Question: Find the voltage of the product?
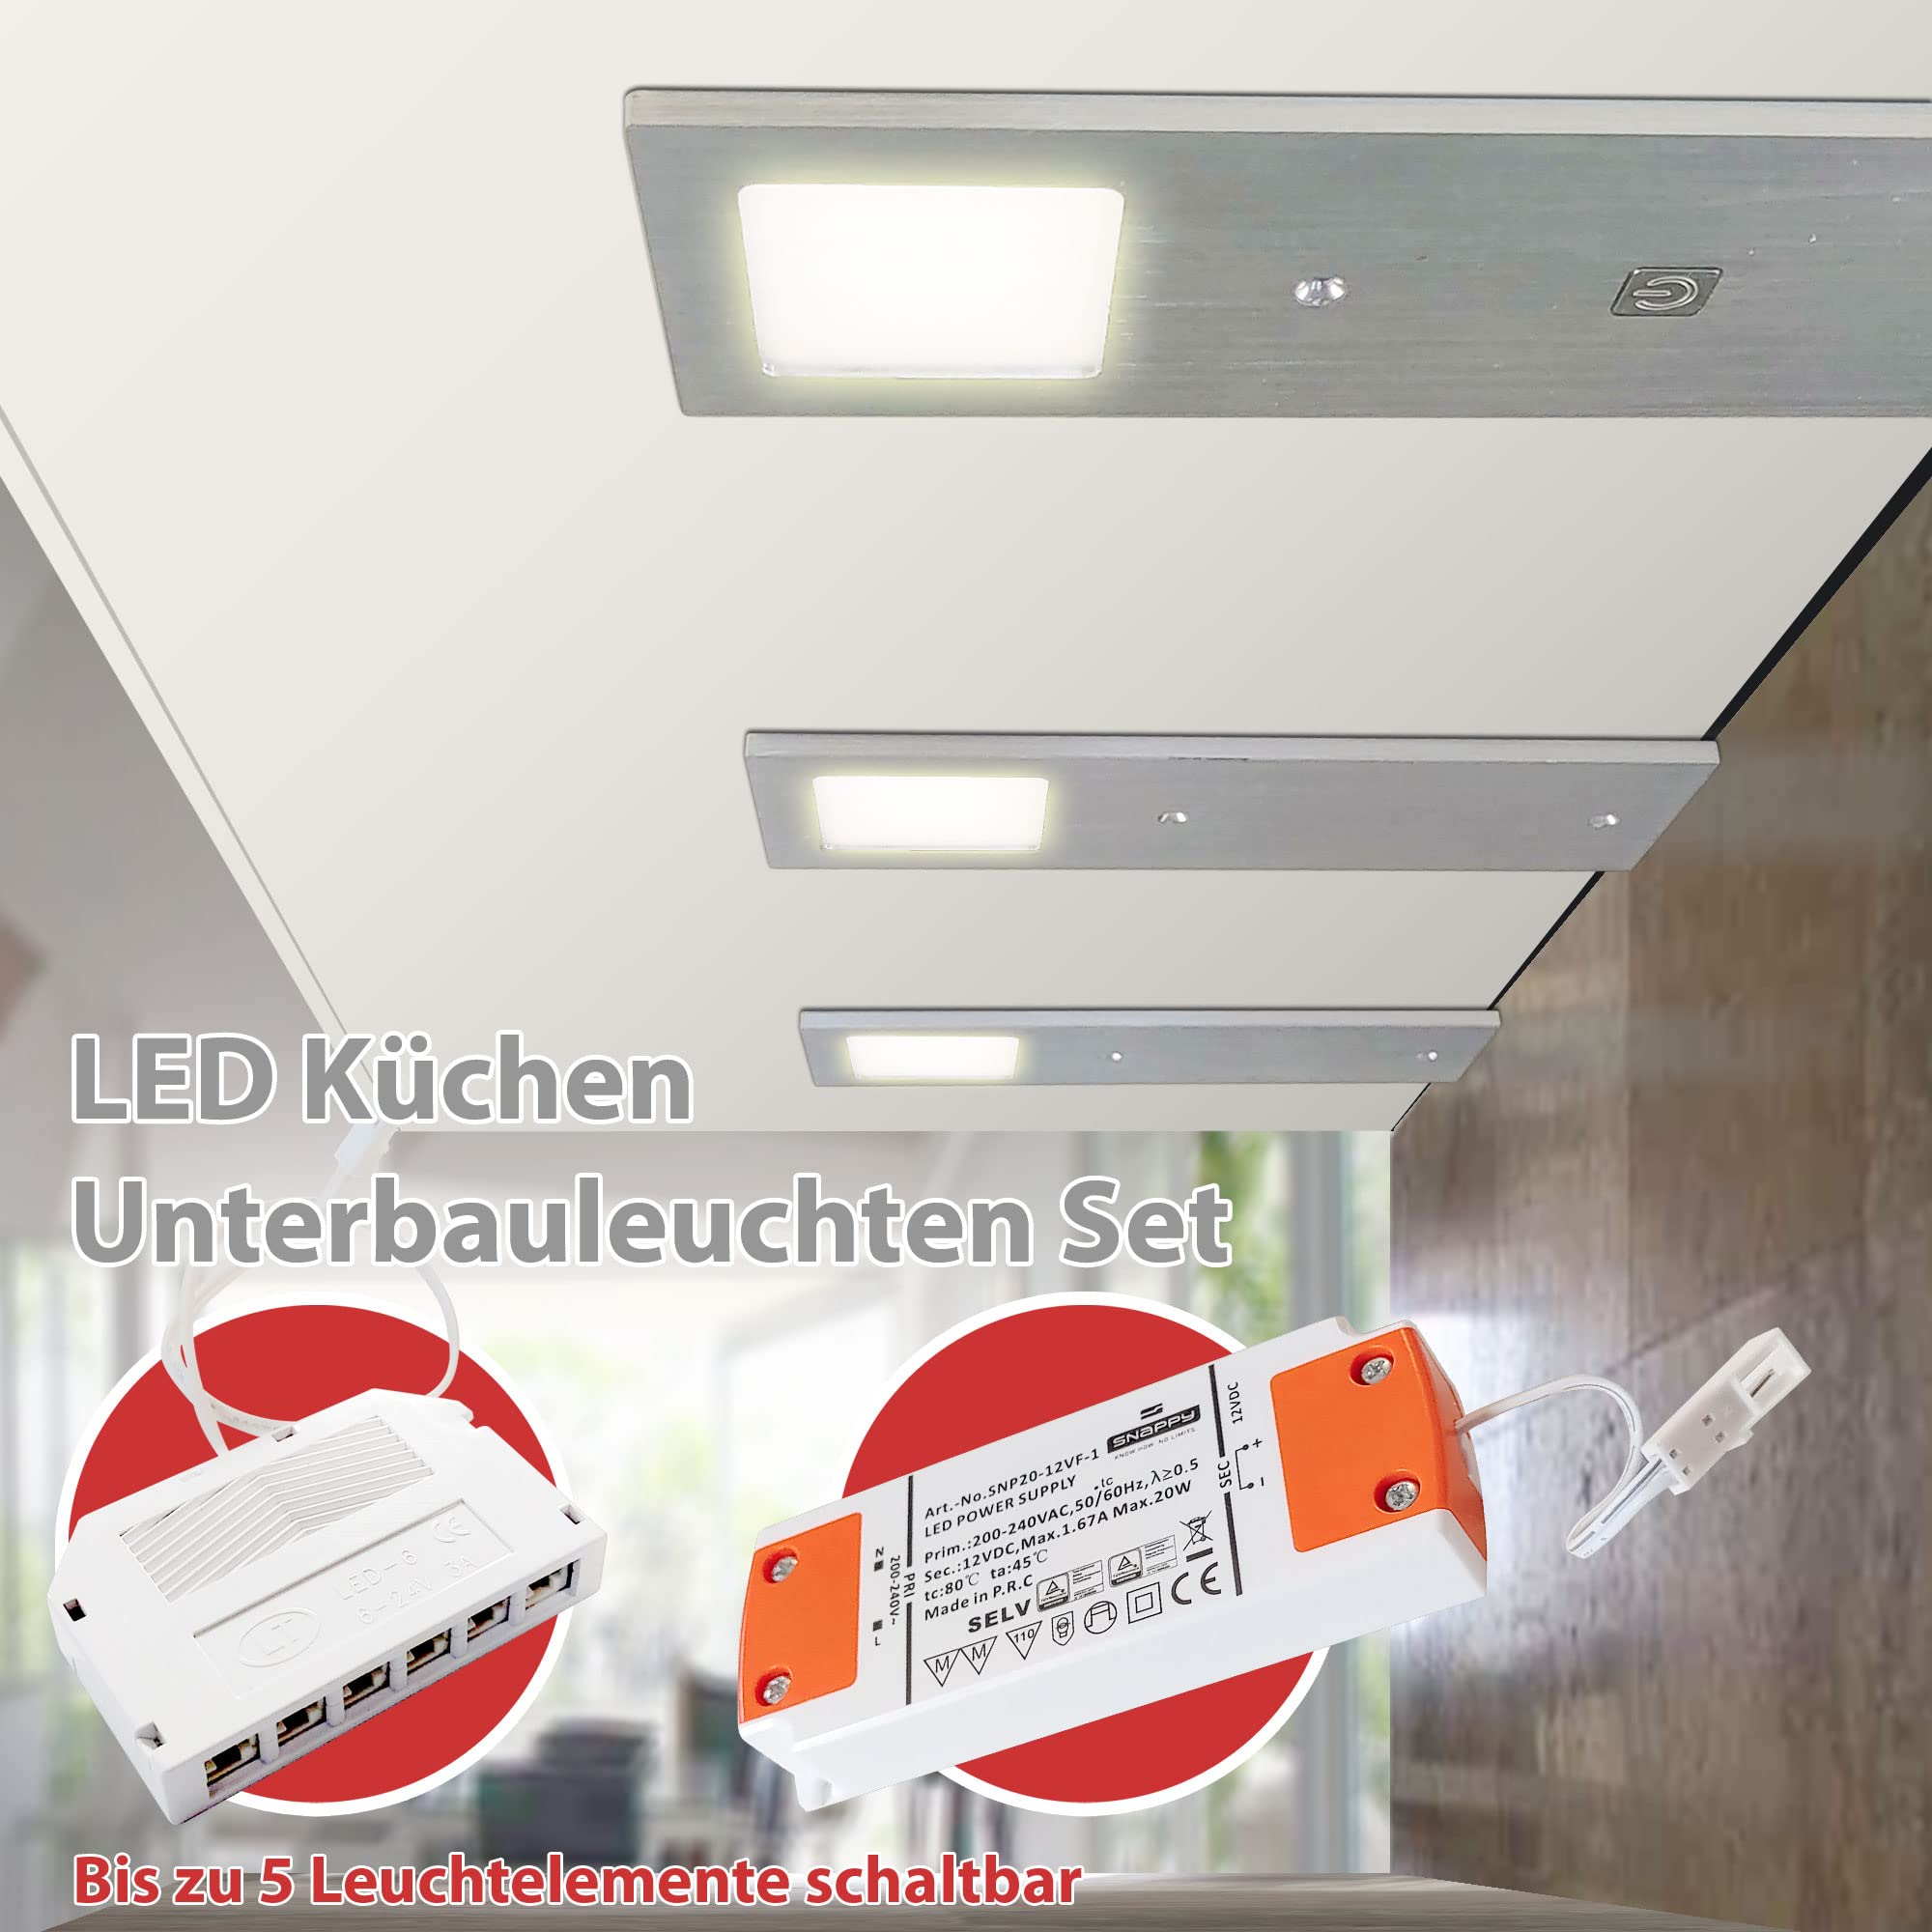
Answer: [200.0, 240.0] volt